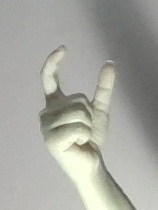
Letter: nun